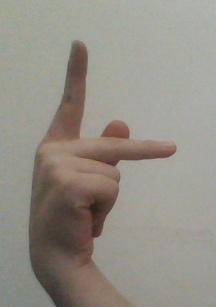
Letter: dha